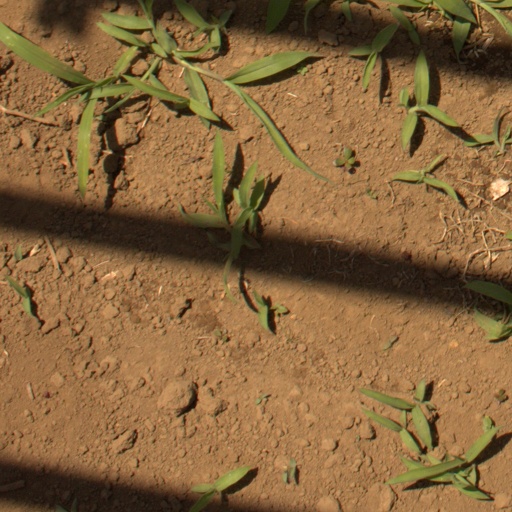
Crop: Jerusalem artichoke